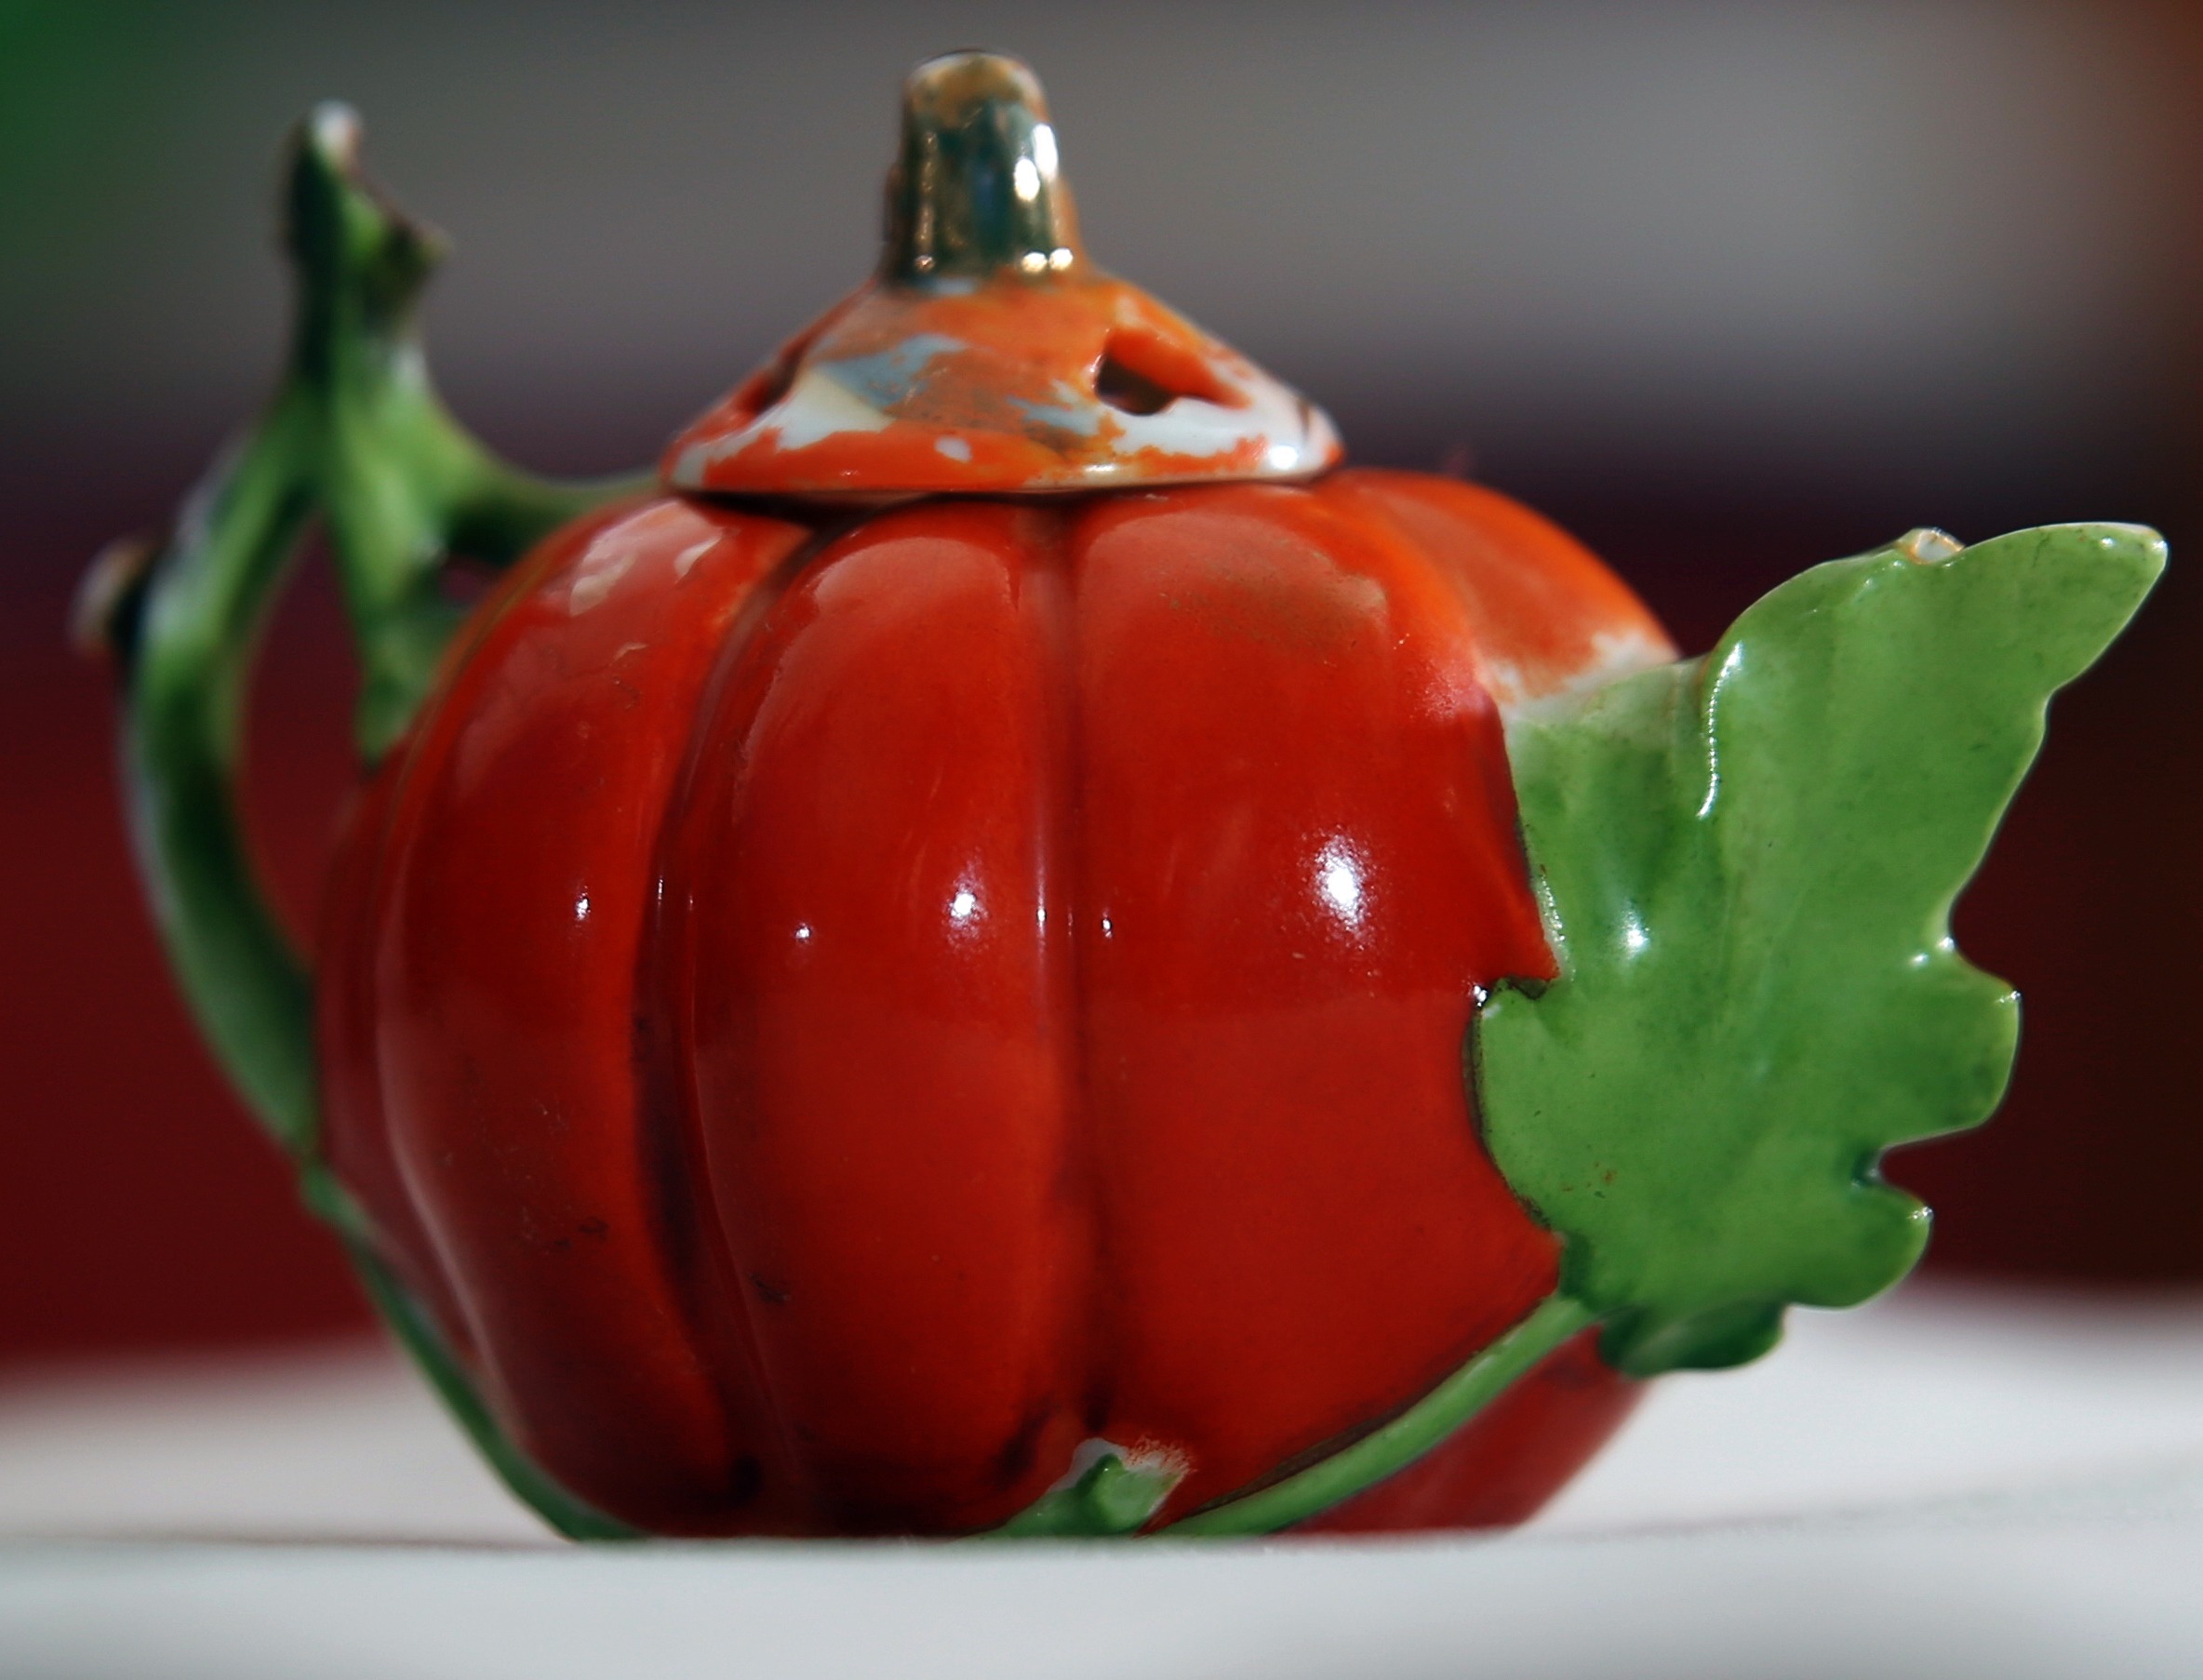
plant, fruit, tea, flower, orange, food, green, red, produce, vegetable, pumpkin, gourd, tea pot, art, holland, figure, china, collectible, macro photography, flowering plant, 19th century, chili pepper, land plant, bell peppers and chili peppers